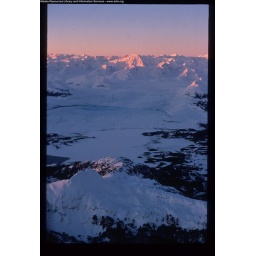
Aerial of pink and violet sunset on horizon over snow covered mountains - Prince William Sound.January 29, 1990Public Domain